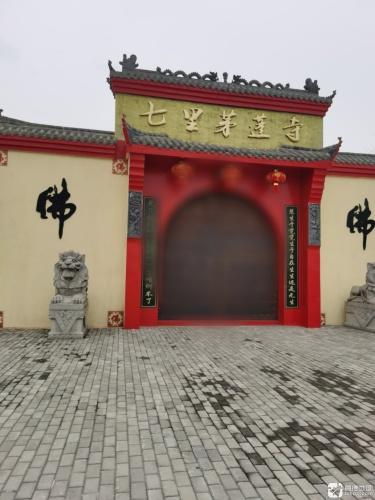
地标名称：七里茅蓬寺
所在城市：孝感市·汉川市